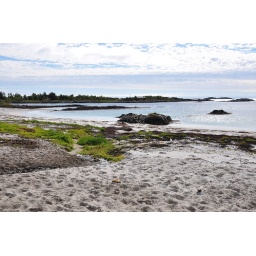
Beaches have idyllic white sand all over Lofoten